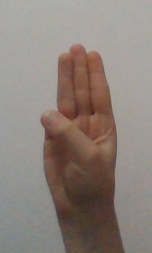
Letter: thaa